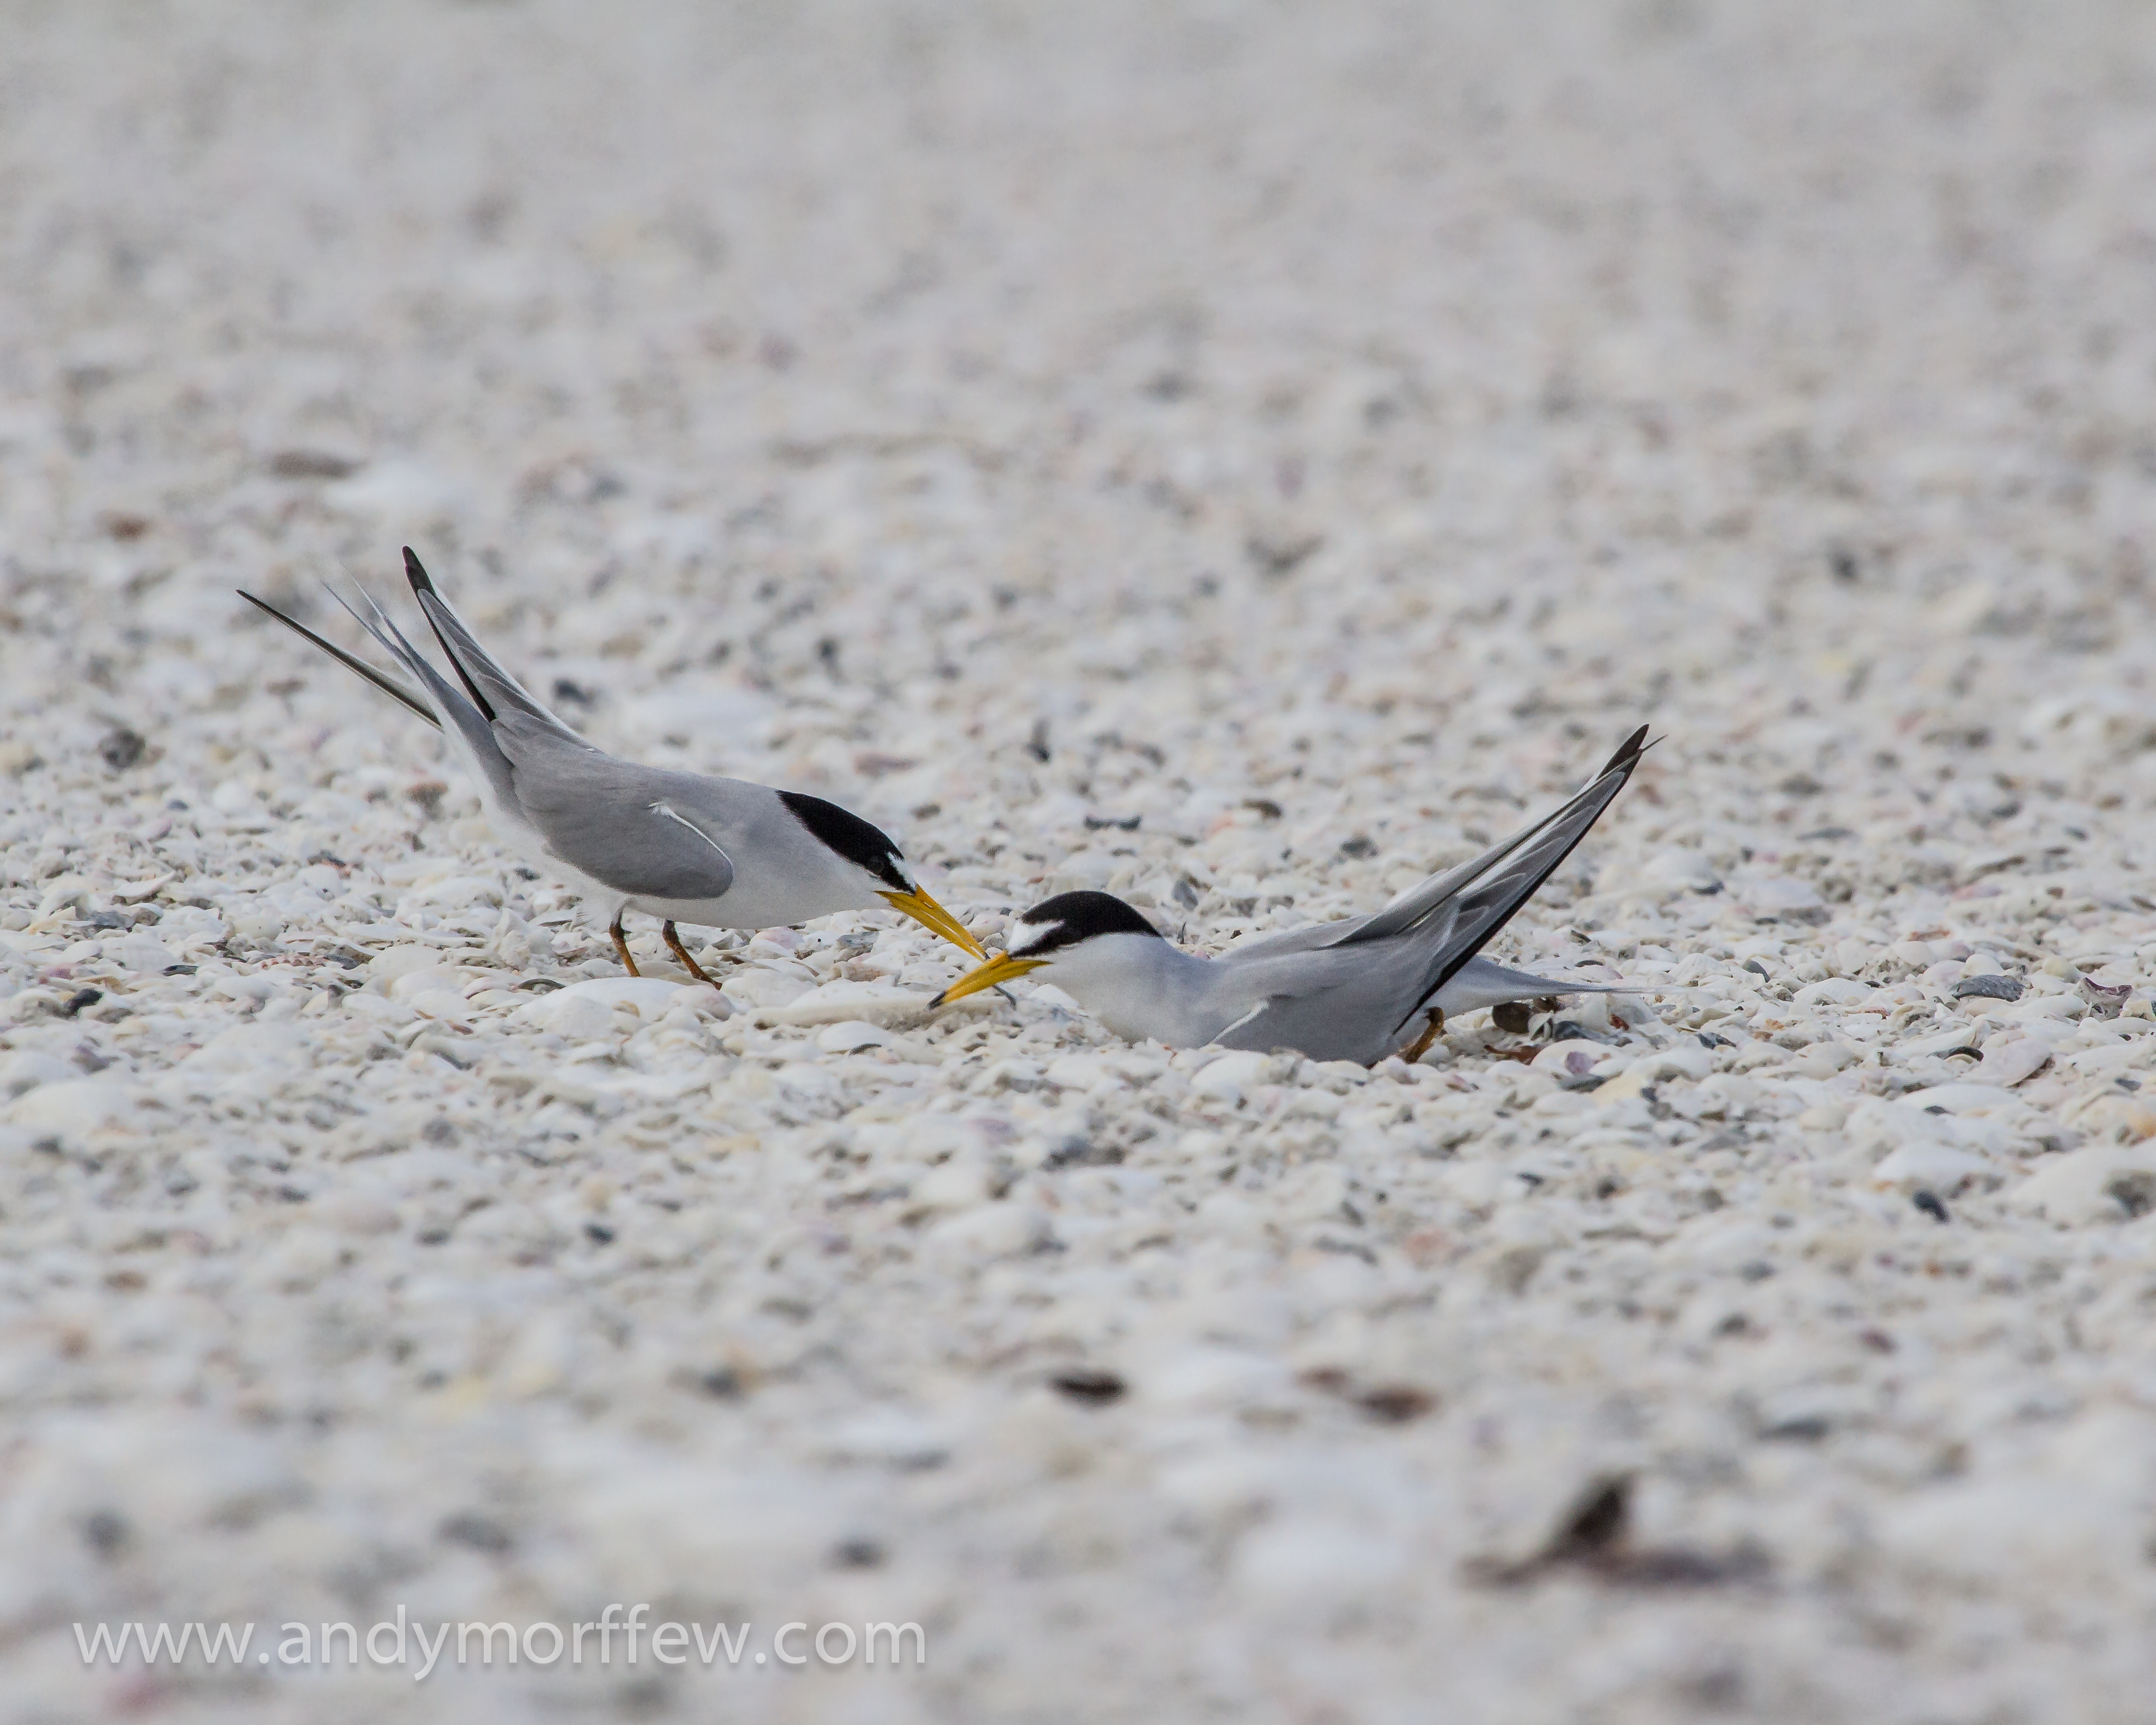
sand, bird, wing, seabird, fauna, close up, vertebrate, florida, shorebird, andymorffew, morffew, marcoisland, tigertailbeach, nesting, leastterns, charadriiformes, perching bird